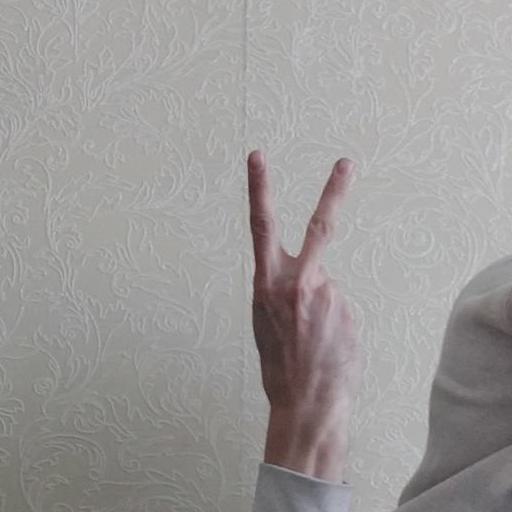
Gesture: peace_inverted